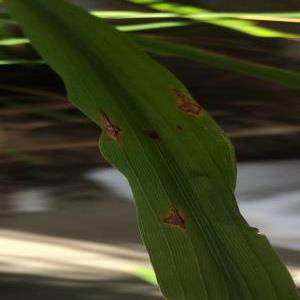
Disease: Blast